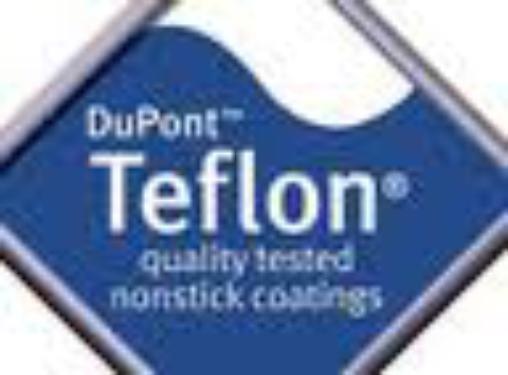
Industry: Necessities